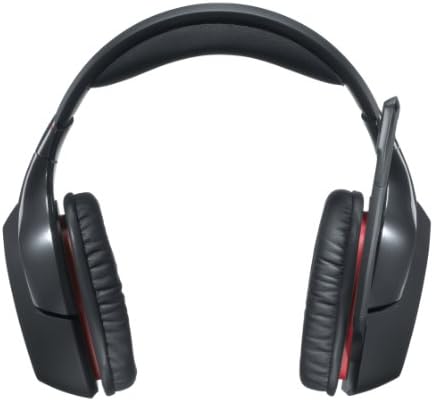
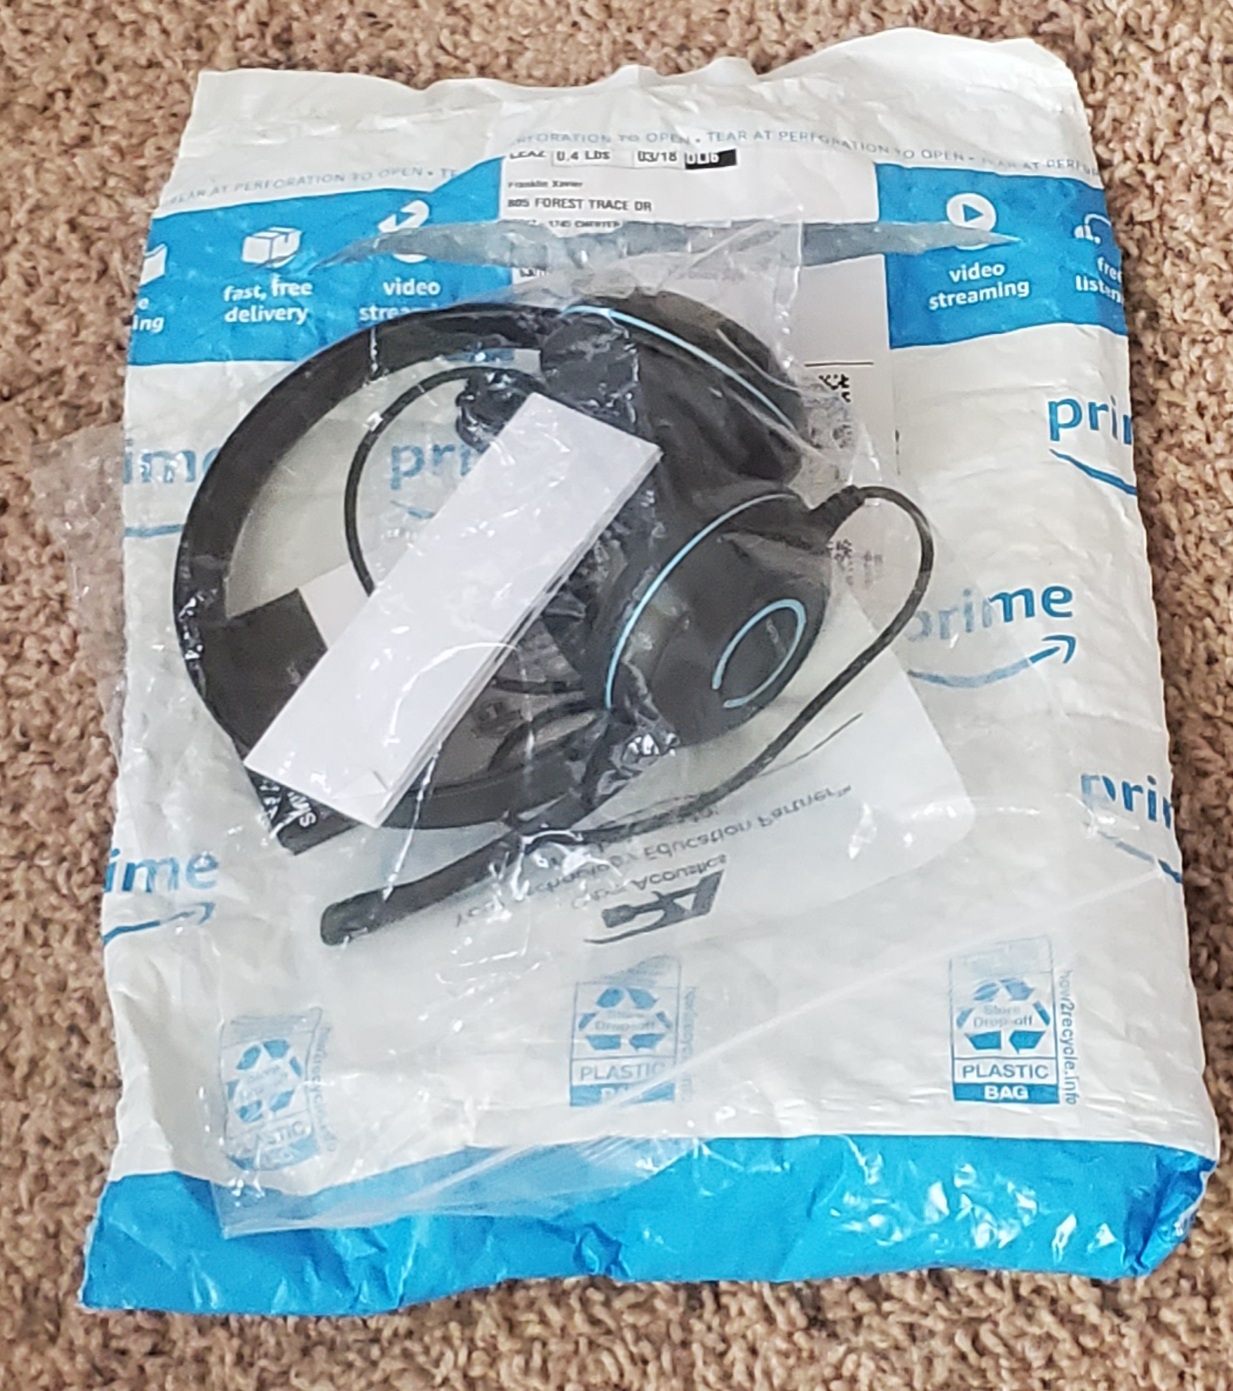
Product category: headphones
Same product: no